Evolutionary aesthetics

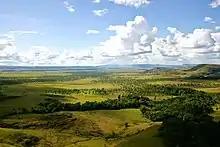
San Rafael Gran Sabana, Venezuela.

An important choice for a mobile organism is selecting a good habitat to live in. Humans are argued to have strong aesthetical preferences for landscapes which were good habitats in the ancestral environment. When young human children from different nations are asked to select which landscape they prefer, from a selection of standardized landscape photographs, there is a strong preference for savannas with trees. The East African savanna is the ancestral environment in which much of human evolution is argued to have taken place. There is also a preference for landscapes with water, with both open and wooded areas, with trees with branches at a suitable height for climbing and taking foods, with features encouraging exploration such as a path or river curving out of view, with seen or implied game animals, and with some clouds. These are all features that are often featured in calendar art and in the design of public parks.